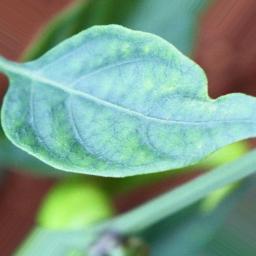
Label: healthy